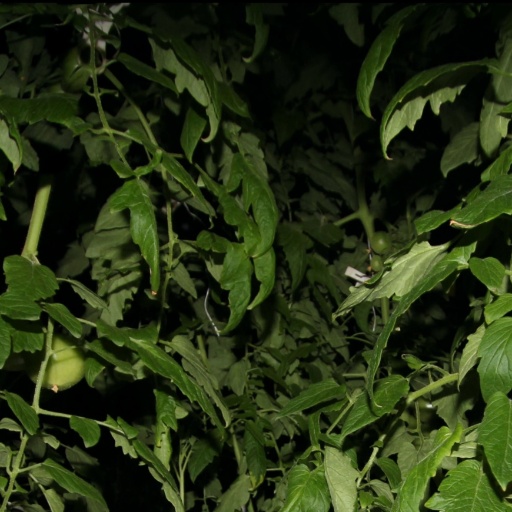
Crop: tomato